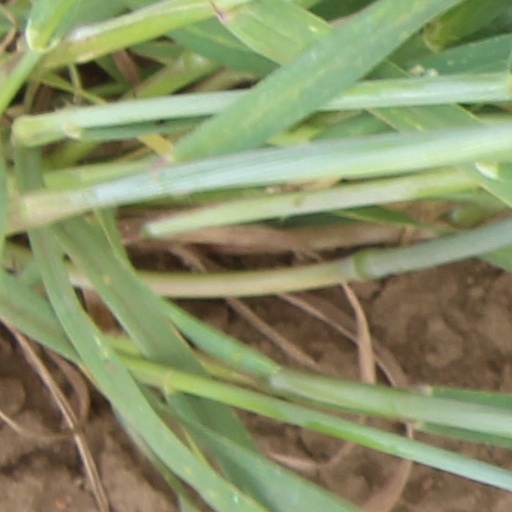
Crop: wheat